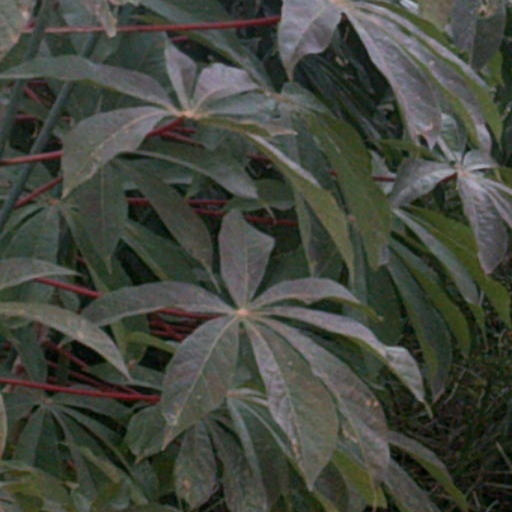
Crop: cassava